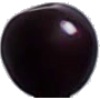
Label: Cherry Wax Black 1